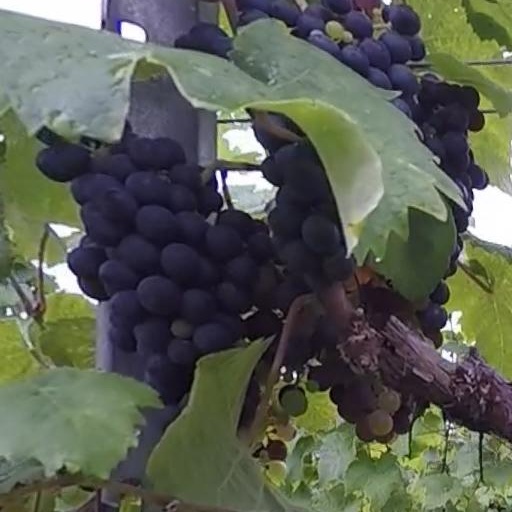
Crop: grape